Hubert Latham

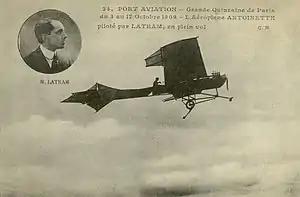
Hubert Latham and his Antoinette IV monoplane at the "Grande Quinzaine de Paris", 3–17 October 1909,

Latham participated in twelve other competitions throughout Europe and, in late 1910 and early 1911, four in the United States: New York, site of the second Gordon Bennett International Gold Cup race, where Latham was a member of the French team (it was the first flight in a competition of the "Antoinette VII" equipped with a V-16 100 hp motor.); Baltimore, Los Angeles, and San Francisco.